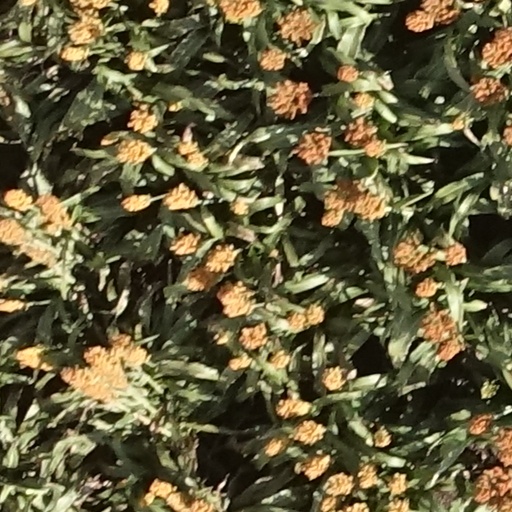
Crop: sorghum